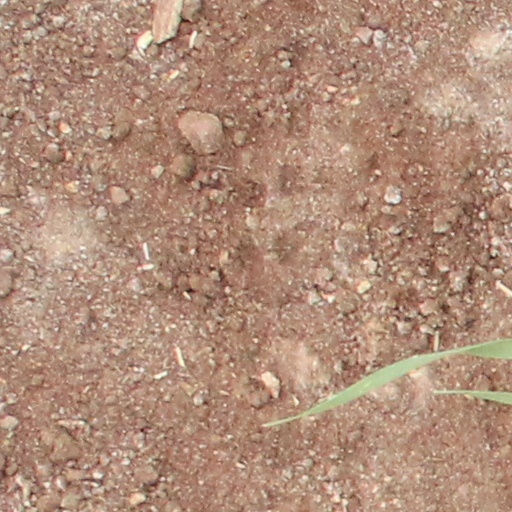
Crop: wheat